Öküzlü

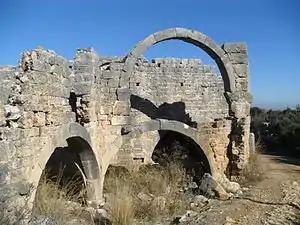
Öküzlü

The house ruins in the north of the site are examples of the polygonal and Byzantine masonry. One house is a peristyle house. The foundations of some buildings are carved rock. There are sarcophagi along the road. At the center of the site there are ruins of a basilica. The basilica with three naves and a transept is backdated to about 500. There is a smaller church situated about south of the basilica.